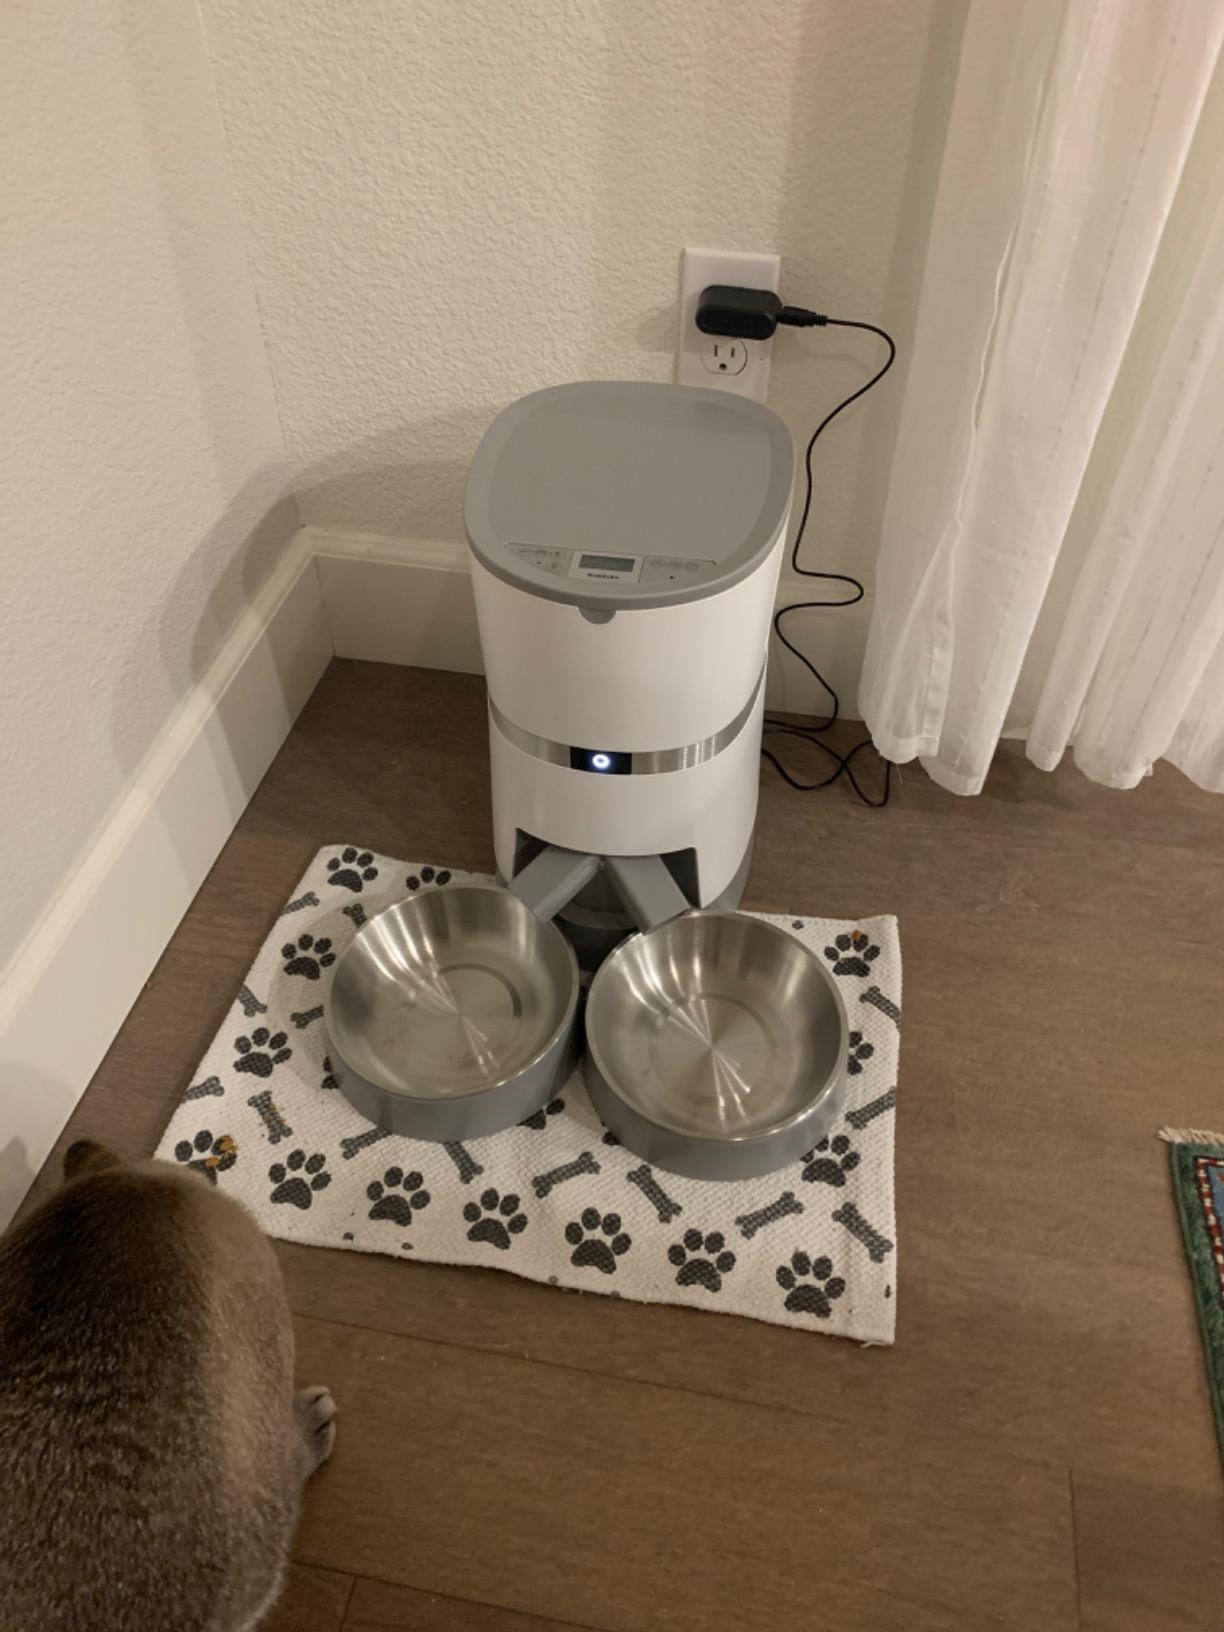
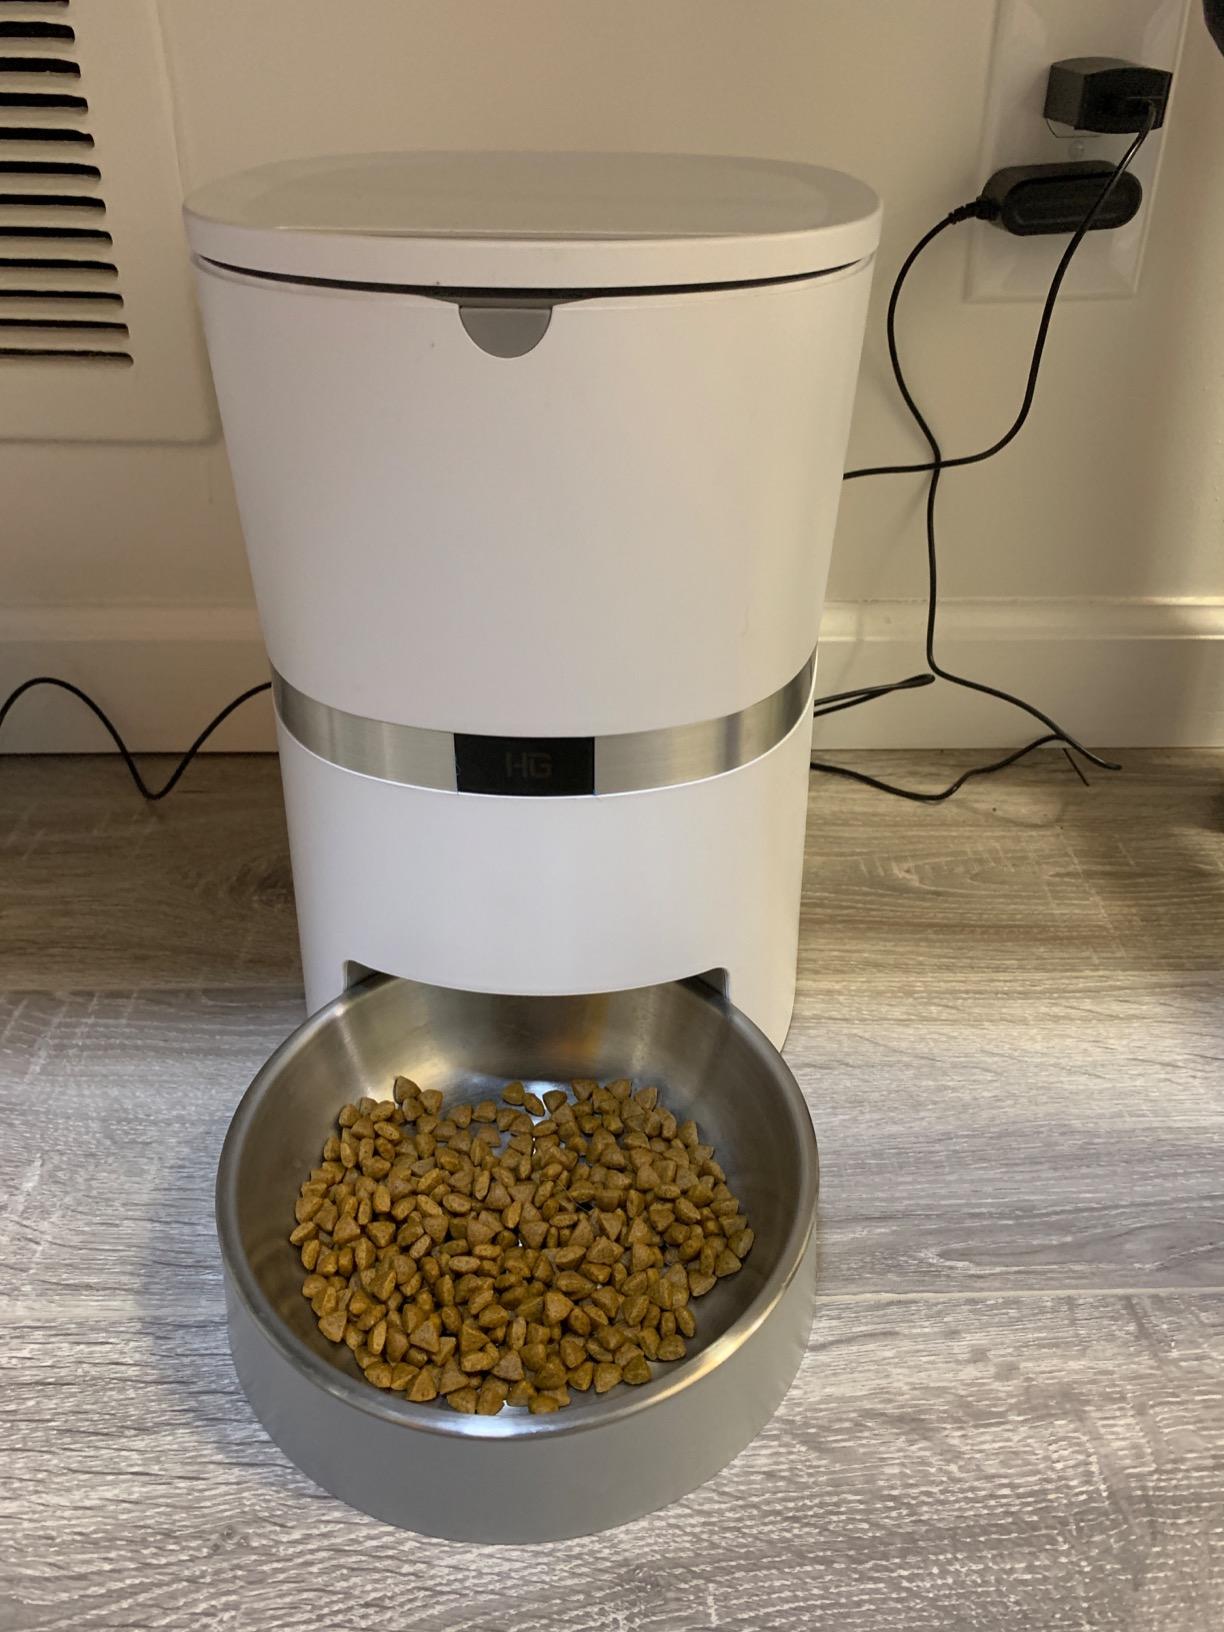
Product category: items_feeder
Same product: no